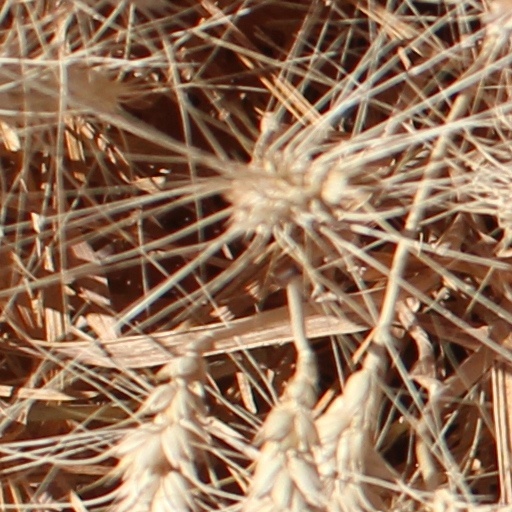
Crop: wheat